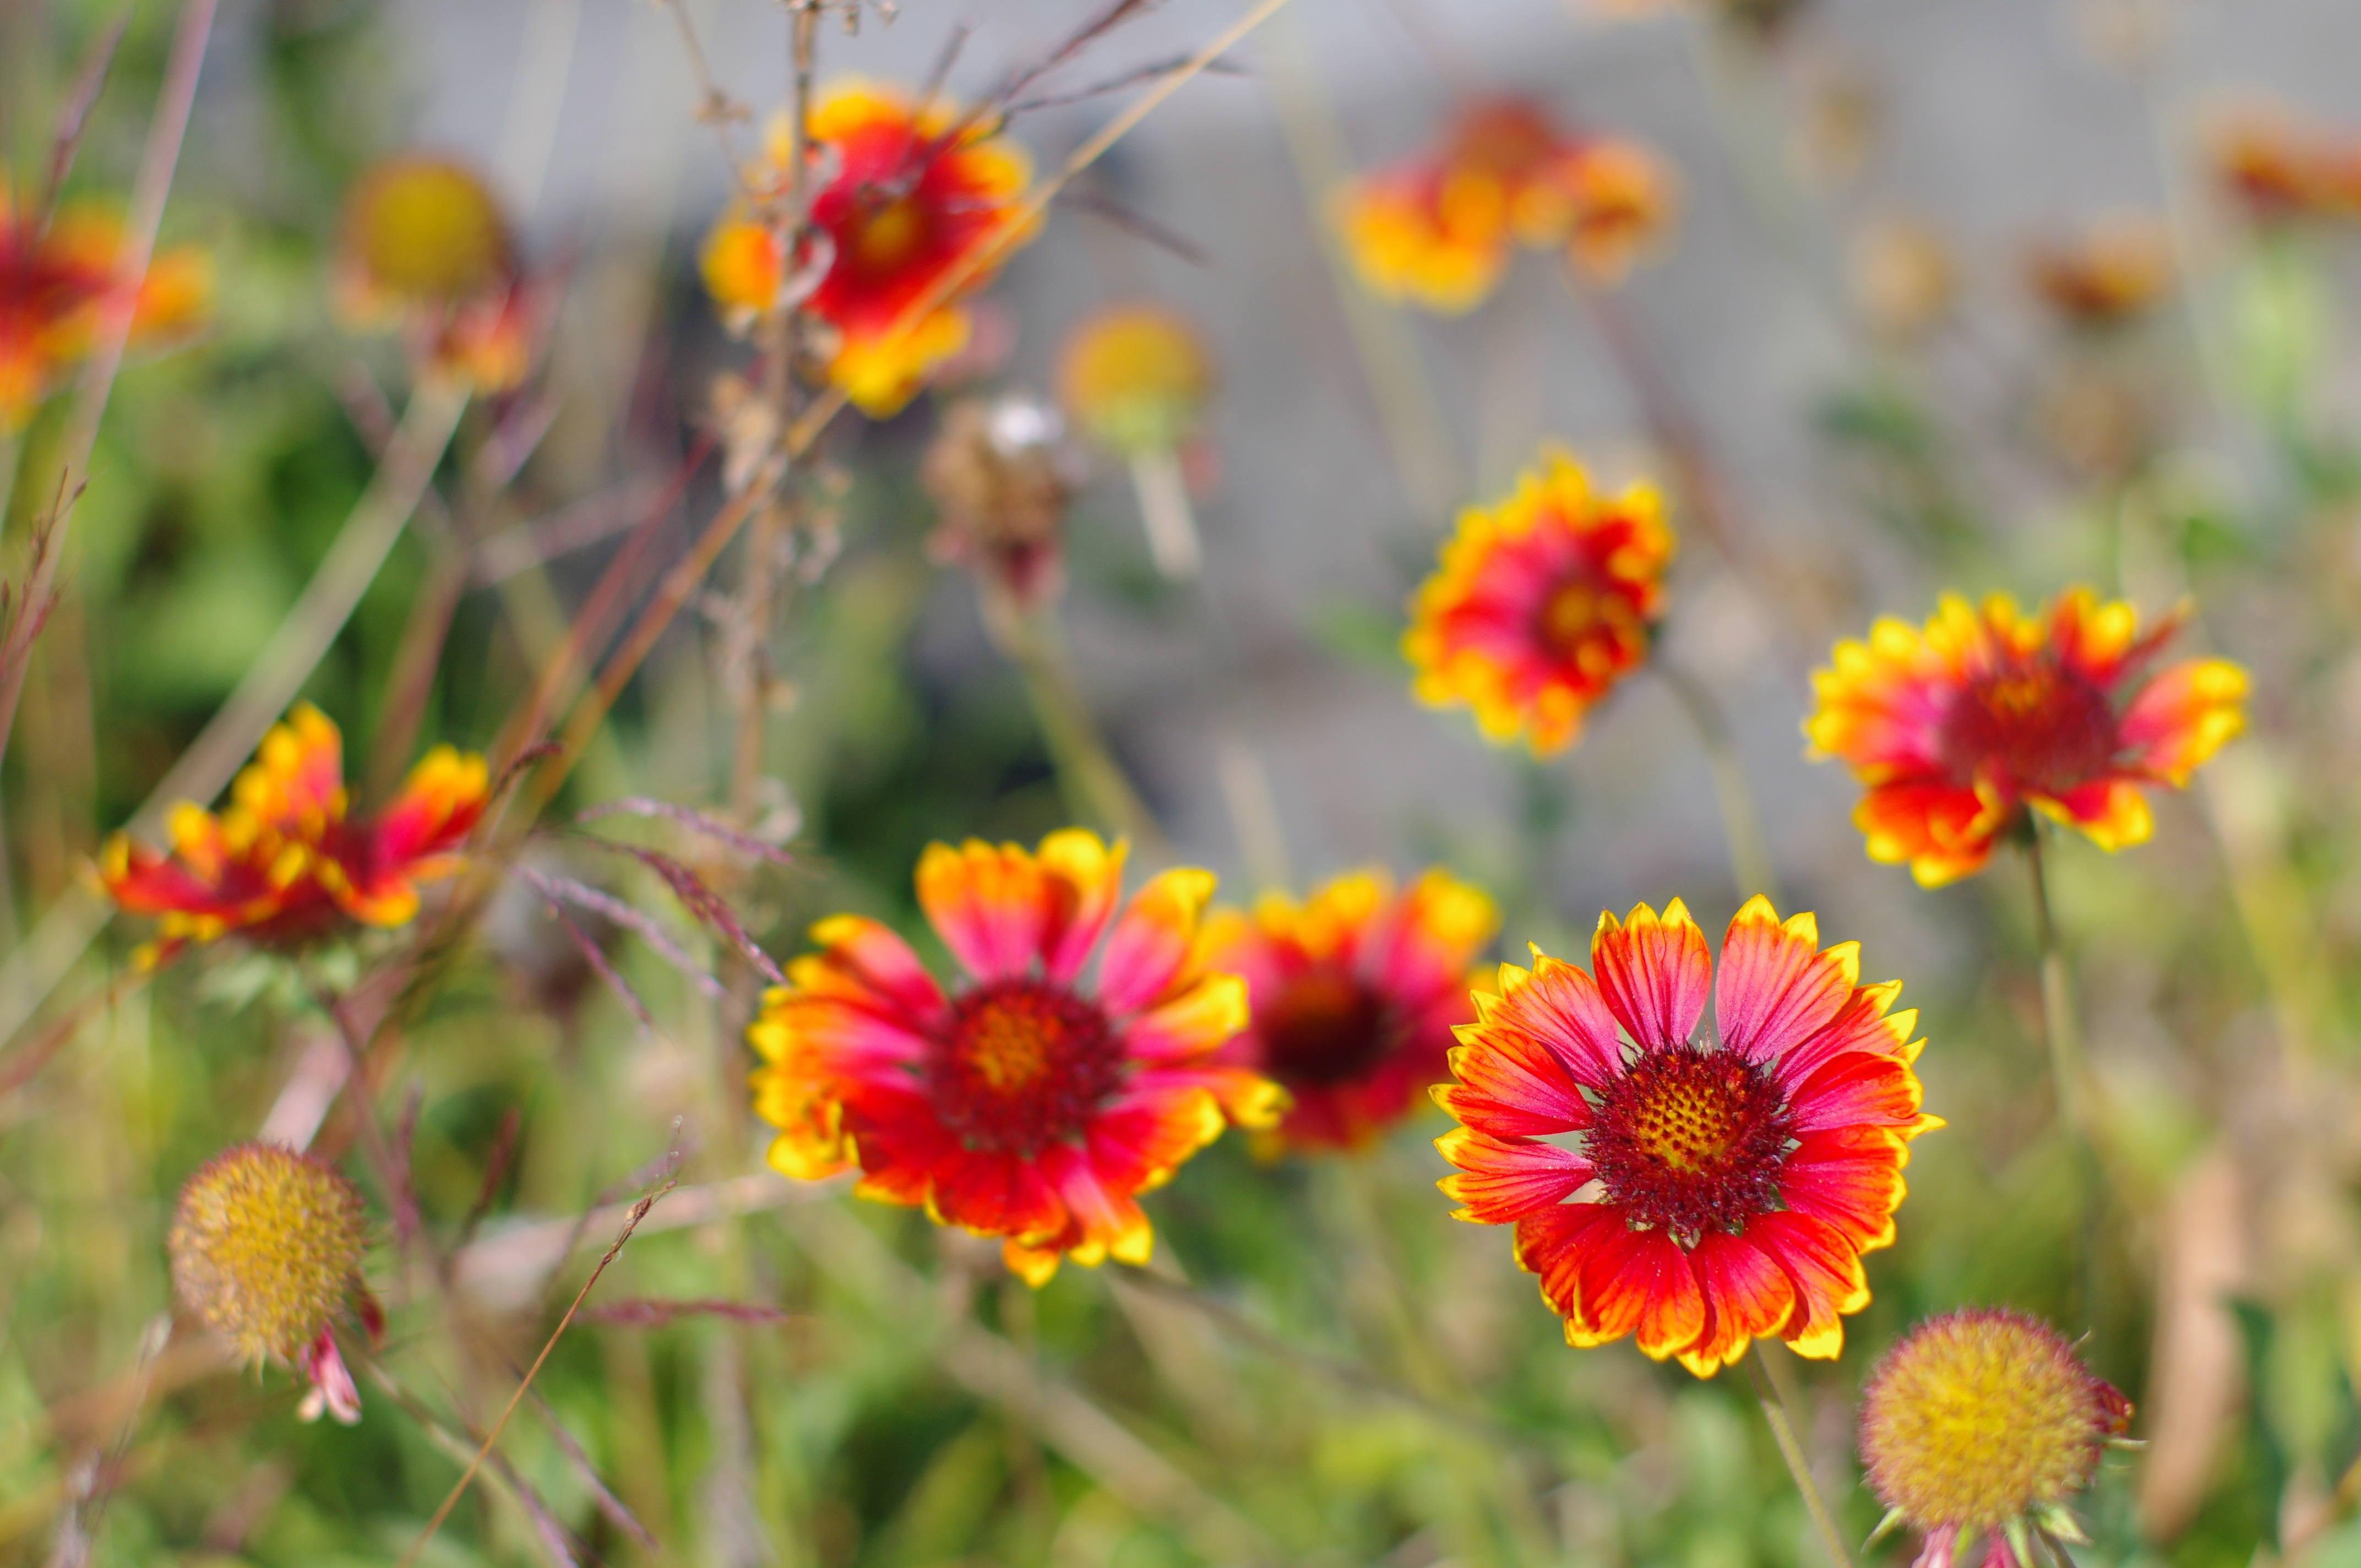
nature, plant, field, meadow, prairie, flower, petal, daisy, herb, autumn, botany, flora, wildflower, macro photography, flowering plant, daisy family, annual plant, land plant, garden cosmos, blanket flowers